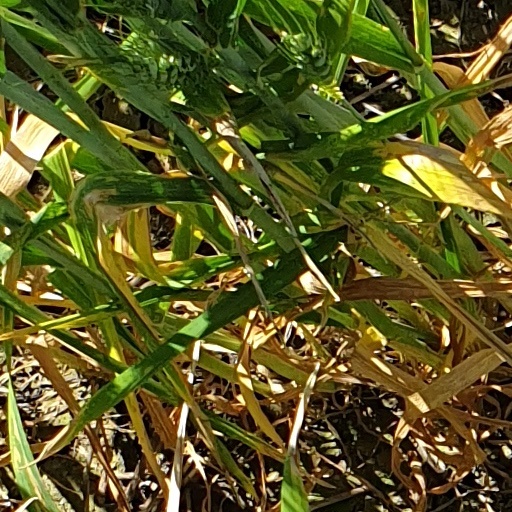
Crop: wheat